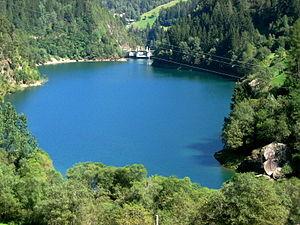
Le lac d'Alborelo est un lac artificiel situé à 804 mètres d'altitude dans la commune de San Pancrazio dans le Tyrol du Sud.